Josep Lluís Núñez

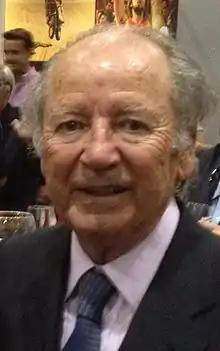

José Luis Núñez Clemente (7 September 1931 – 3 December 2018), often known by the Catalanized form of his name used by the Catalan press, Josep Lluís Núñez i Clemente, was president of FC Barcelona between 1978 and 2000. He was elected club president, despite having no previous connection with the club. His main objectives were to establish Barça as a world class sports club and to give the club financial stability.